Oran District No. 22 Schoolhouse

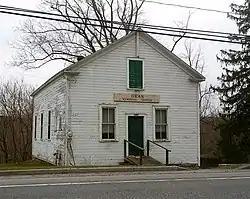
Oran District No. 22 Schoolhouse, March 2011

Oran District No. 22 Schoolhouse is a historic one-room school building located at Oran in Onondaga County, New York. It is a one-story frame building on a stone foundation, 25 feet wide and 41 feet deep. It was originally built in the 1830s as a store and post office. It was remodeled sometime before the 1860s for use as a school. It ceased being used as a school in 1951 and is now used as a community center.